HMAS Choules

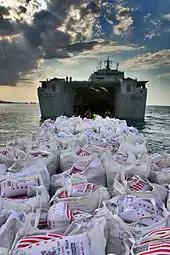
Humanitarian supplies being unloaded from "Largs Bay" in Haiti

As a sealift ship, "Largs Bay" is capable of carrying up to 1,150 linear metres of vehicles; equivalent to 24 Challenger 2 tanks, 32 M1A1 Abrams tanks, or 150 light trucks. The cargo capacity is equivalent of 200 tons of ammunition, or 24 twenty-foot equivalent unit containers. During normal conditions, a Bay-class ship can carry 356 soldiers, but this can be almost doubled to 700 in overload conditions. The ship does not have permanent hangar facilities. However, a temporary hangar may be fitted and in Australian service the twin-spot flight deck has been extensively utilized with the embarkation of Blackhawk, MRH-90 and